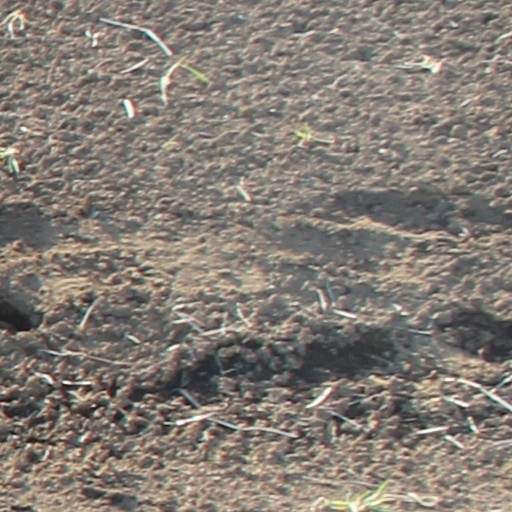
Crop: wheat